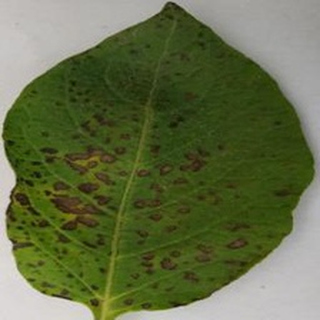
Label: potato_early_blight